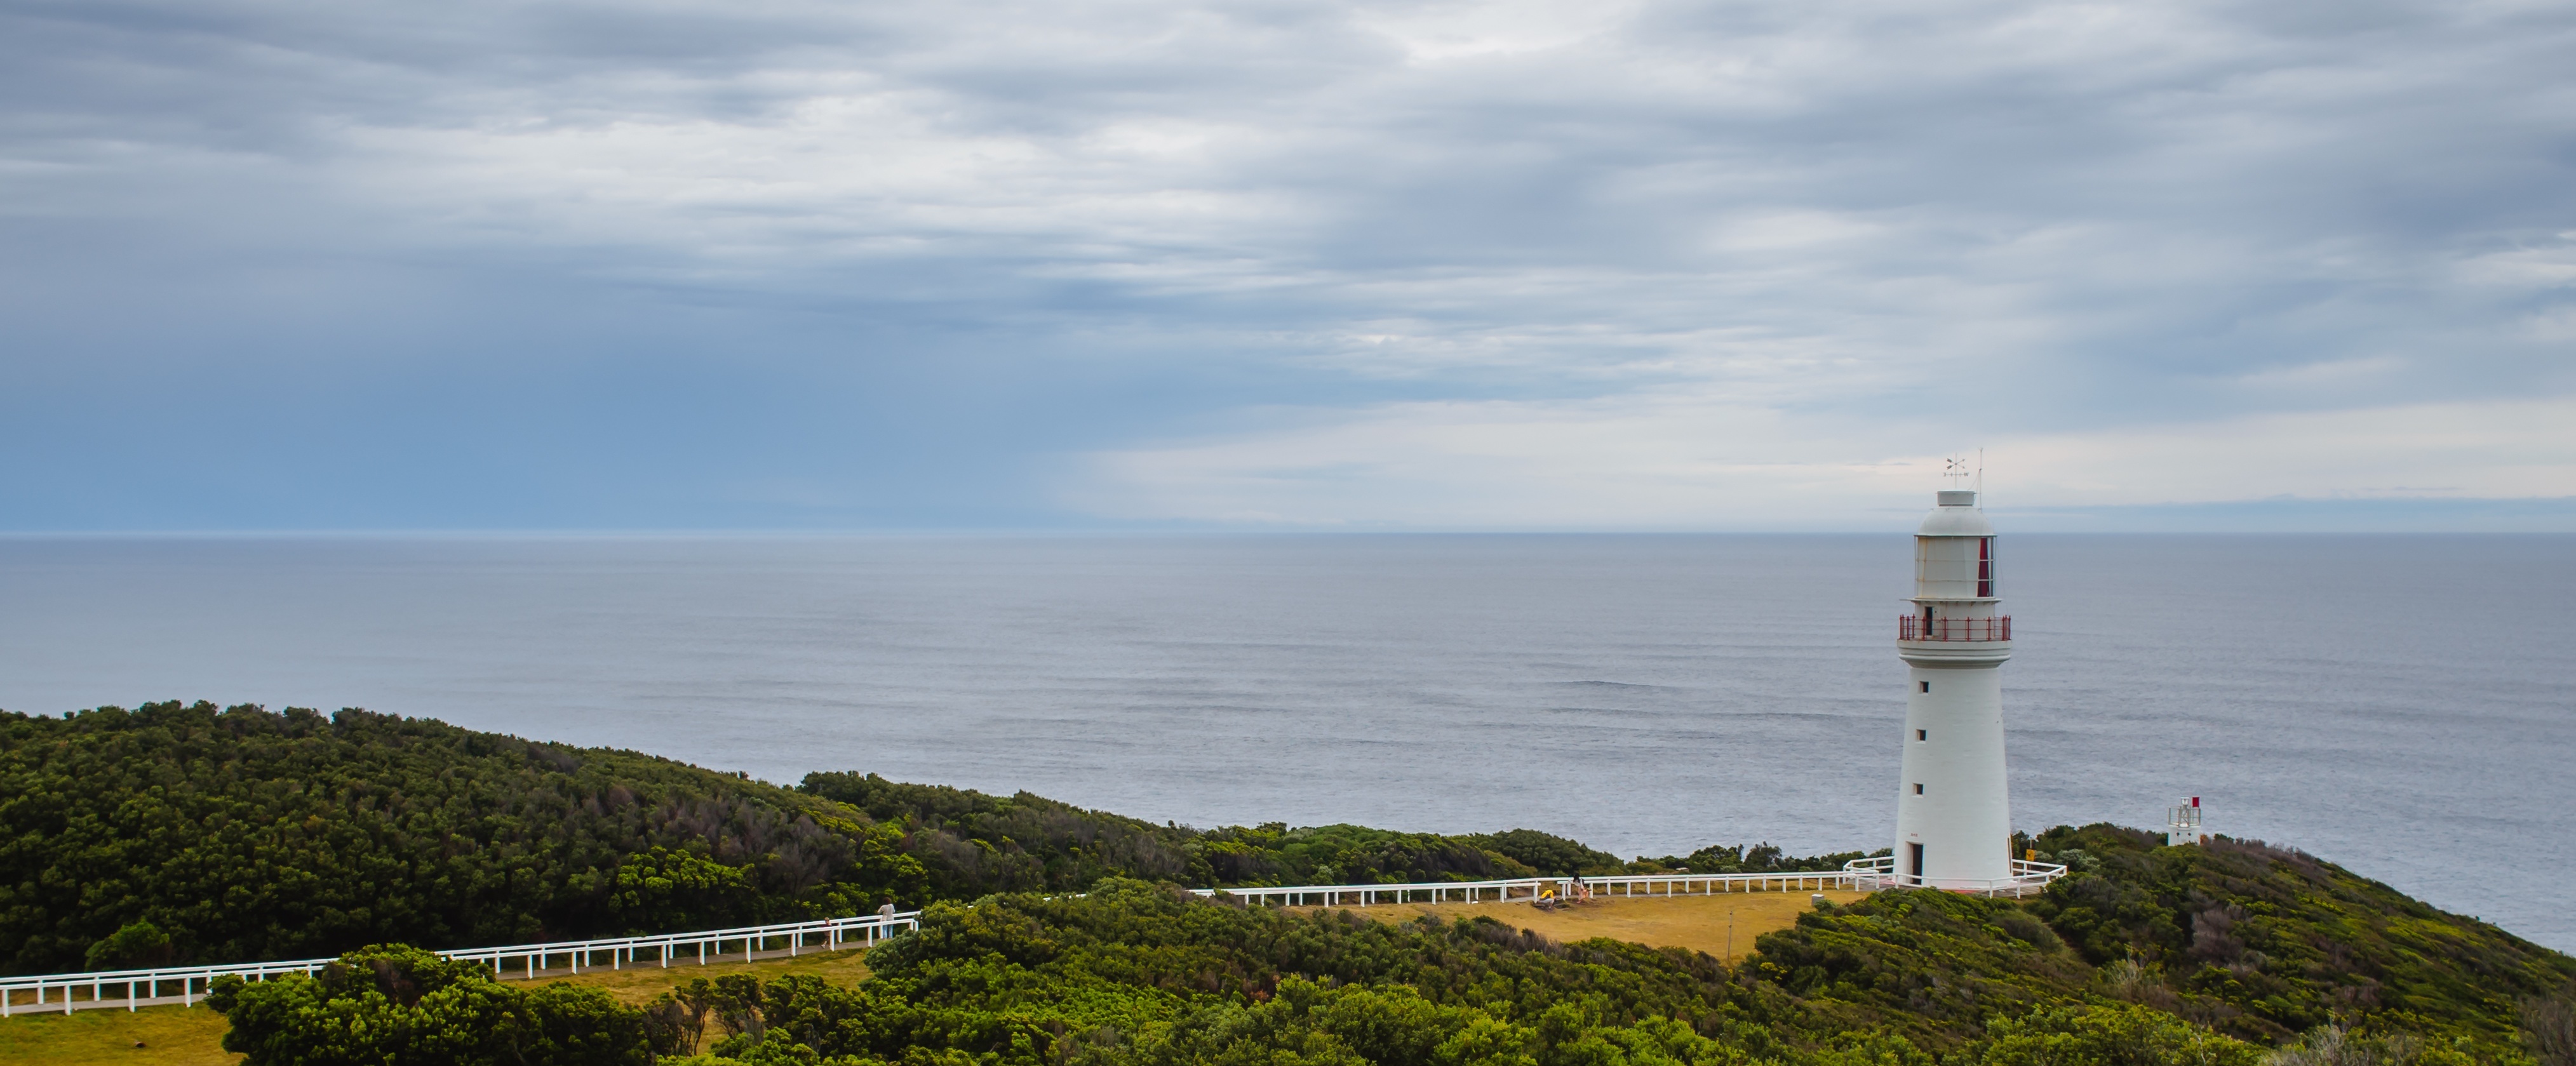
sea, coast, water, ocean, horizon, lighthouse, sky, shore, coastline, tower, bay, landmark, beacon, seashore, clouds, nautical, navigation, cape